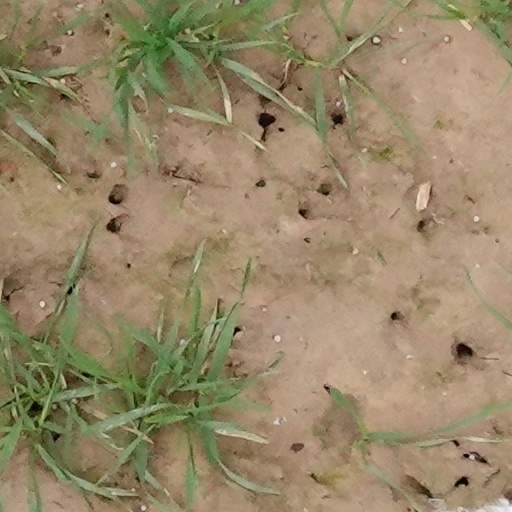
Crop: wheat